Willard Building (Grand Rapids, Michigan)

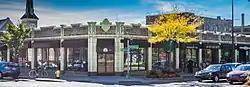

The Willard Building, also known as the Peacock Building for the distinctive terra cotta decorative birds spaced at the top of the facades, is a retail building located at 150 East Fulton Street in Grand Rapids, Michigan. It was listed on the National Register of Historic Places in 2013.